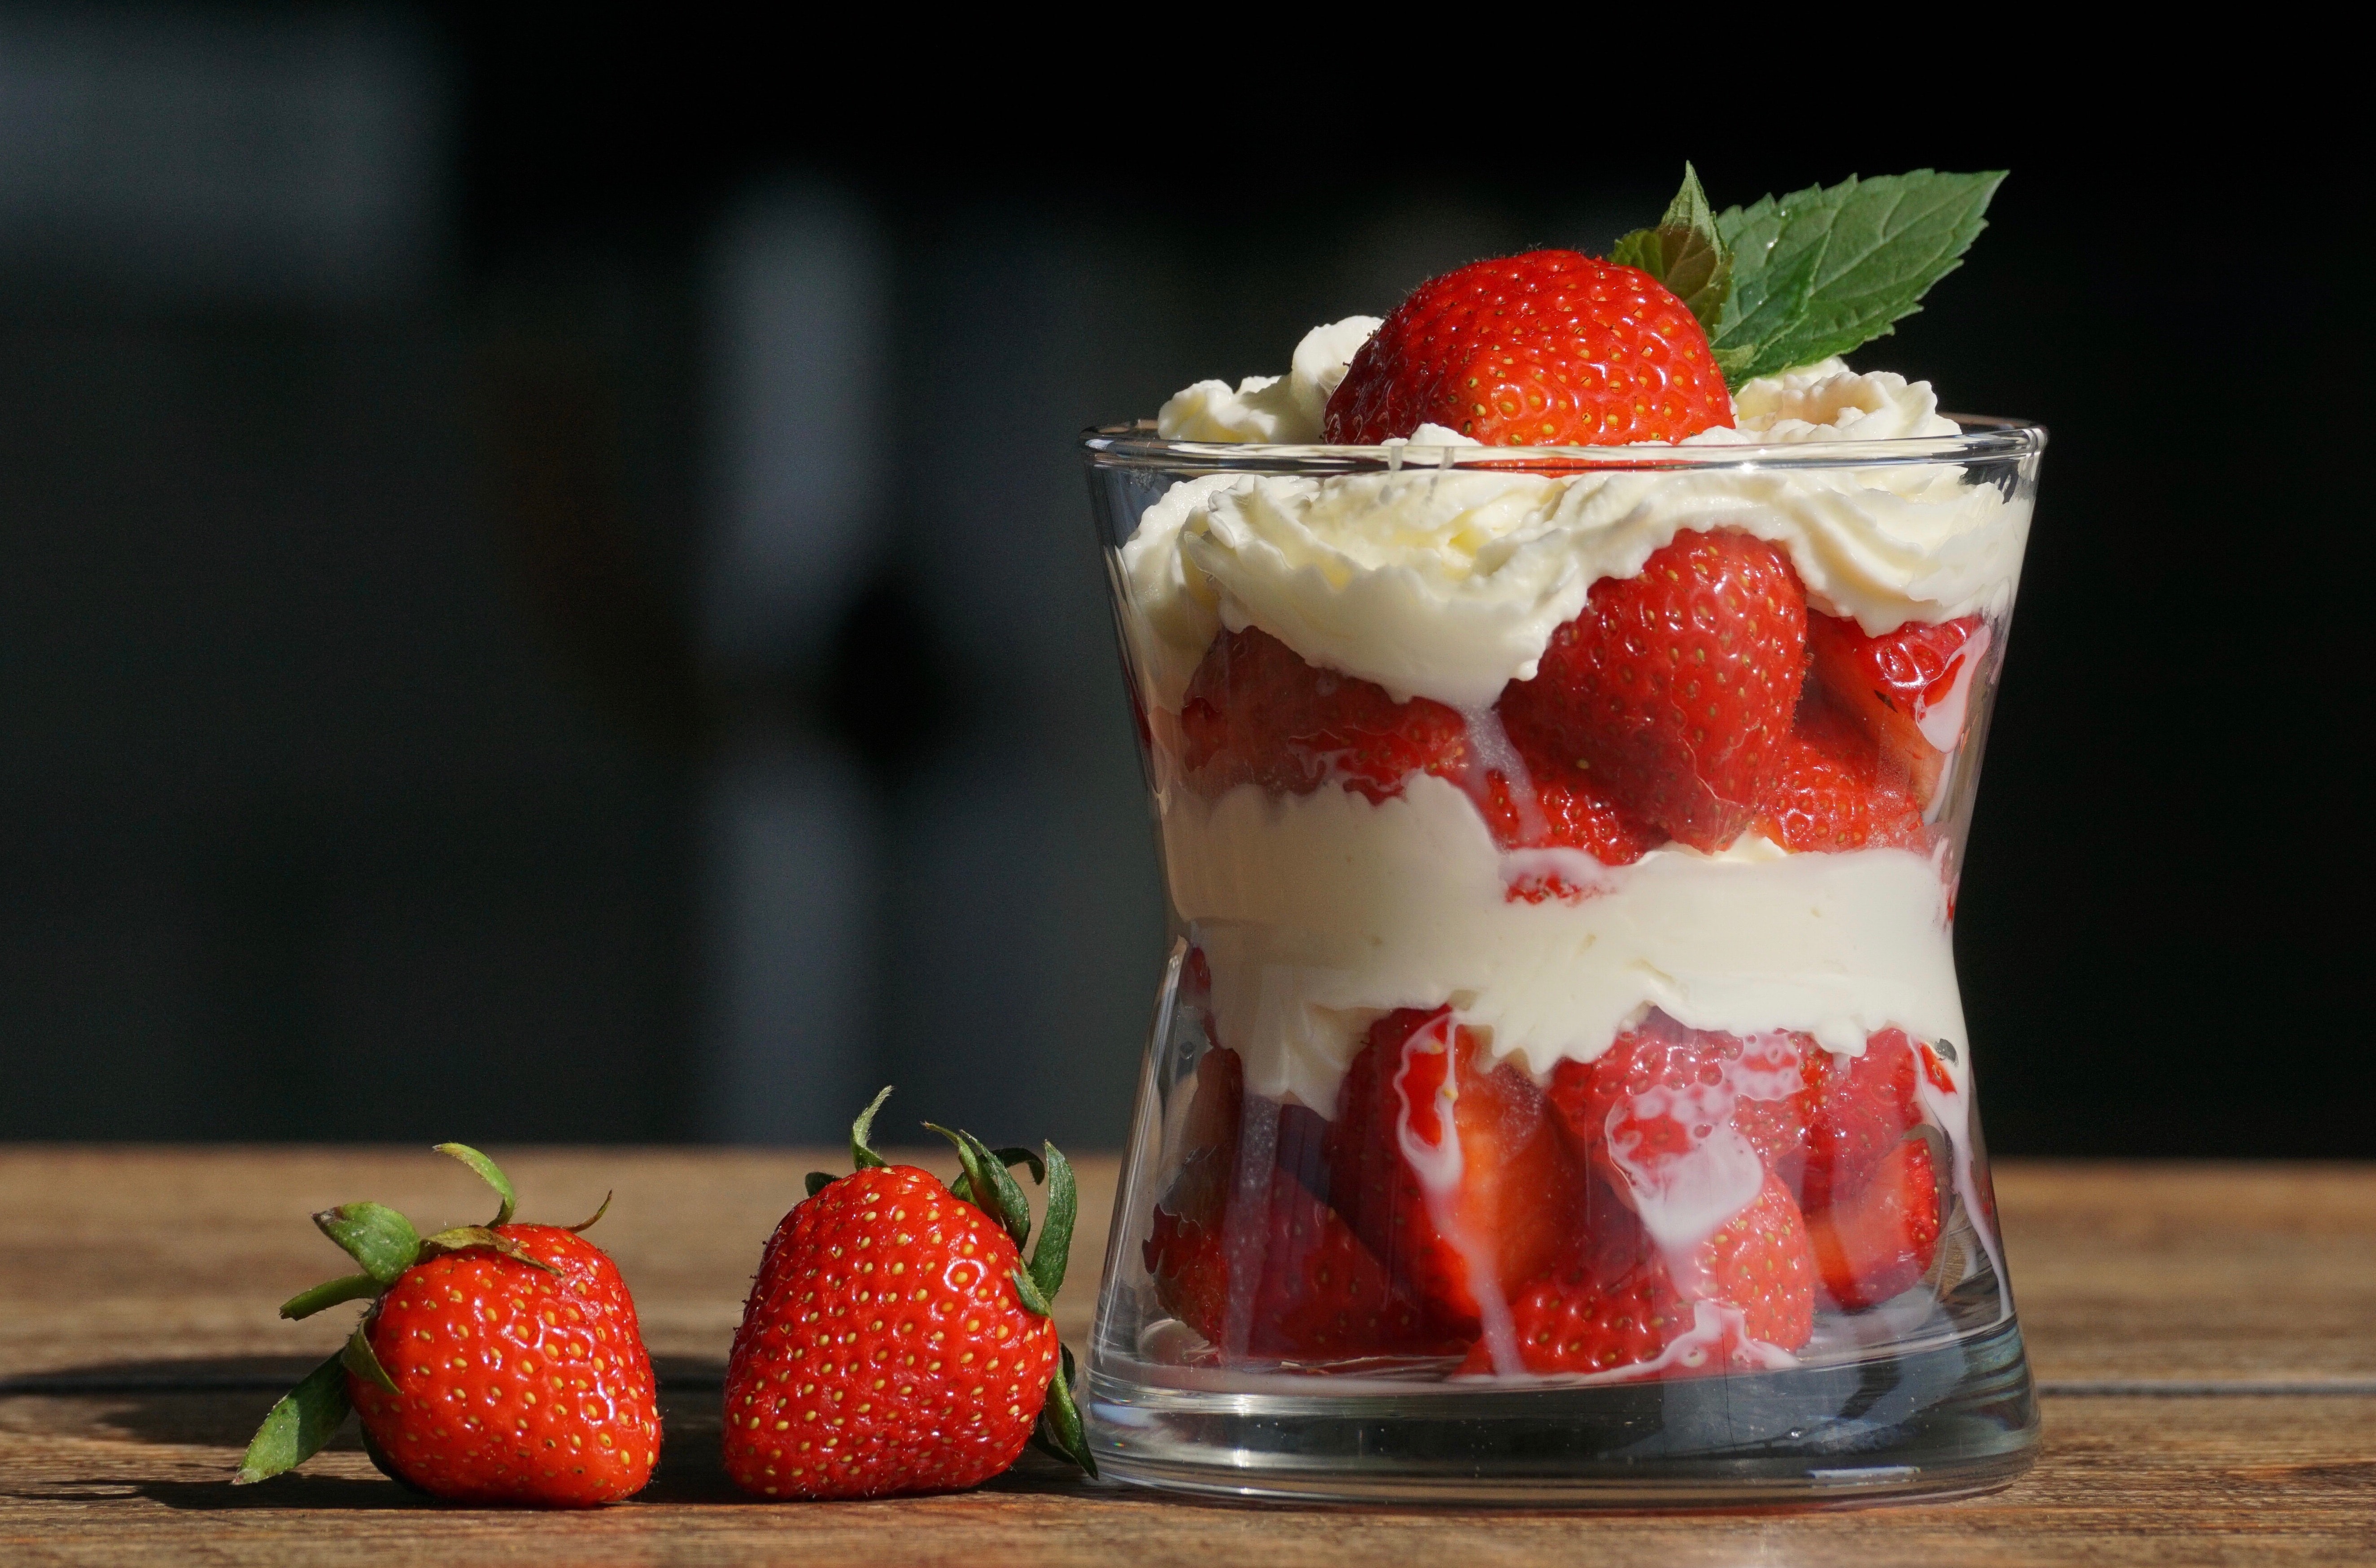
dessert, strawberry, strawberries, frozen dessert, whipped cream, parfait, food, cream, dairy product, mascarpone, trifle, panna cotta, cr me fra che, toppings, knickerbocker glory, sweetness, verrine, pudding, syllabub, cranachan